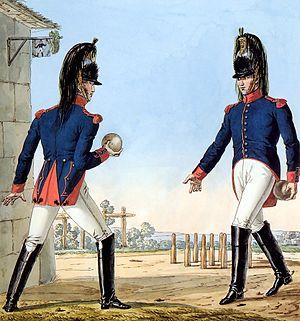
Le régiment Royal cavalerie est un régiment de cavalerie du Royaume de France créé en 1635.